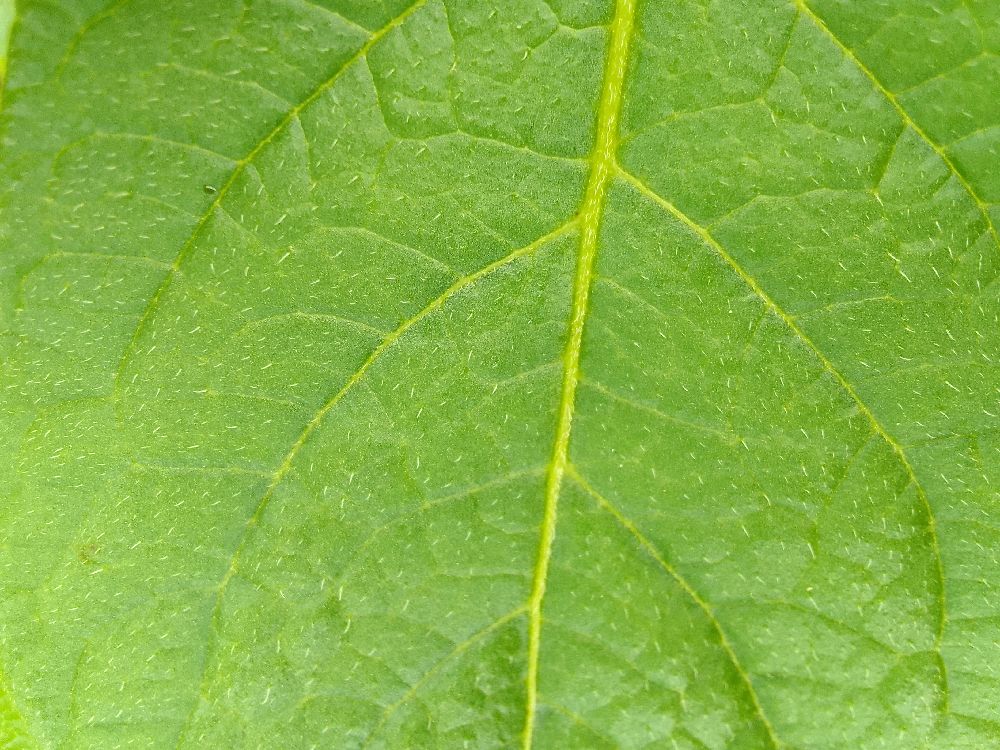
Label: Healthy